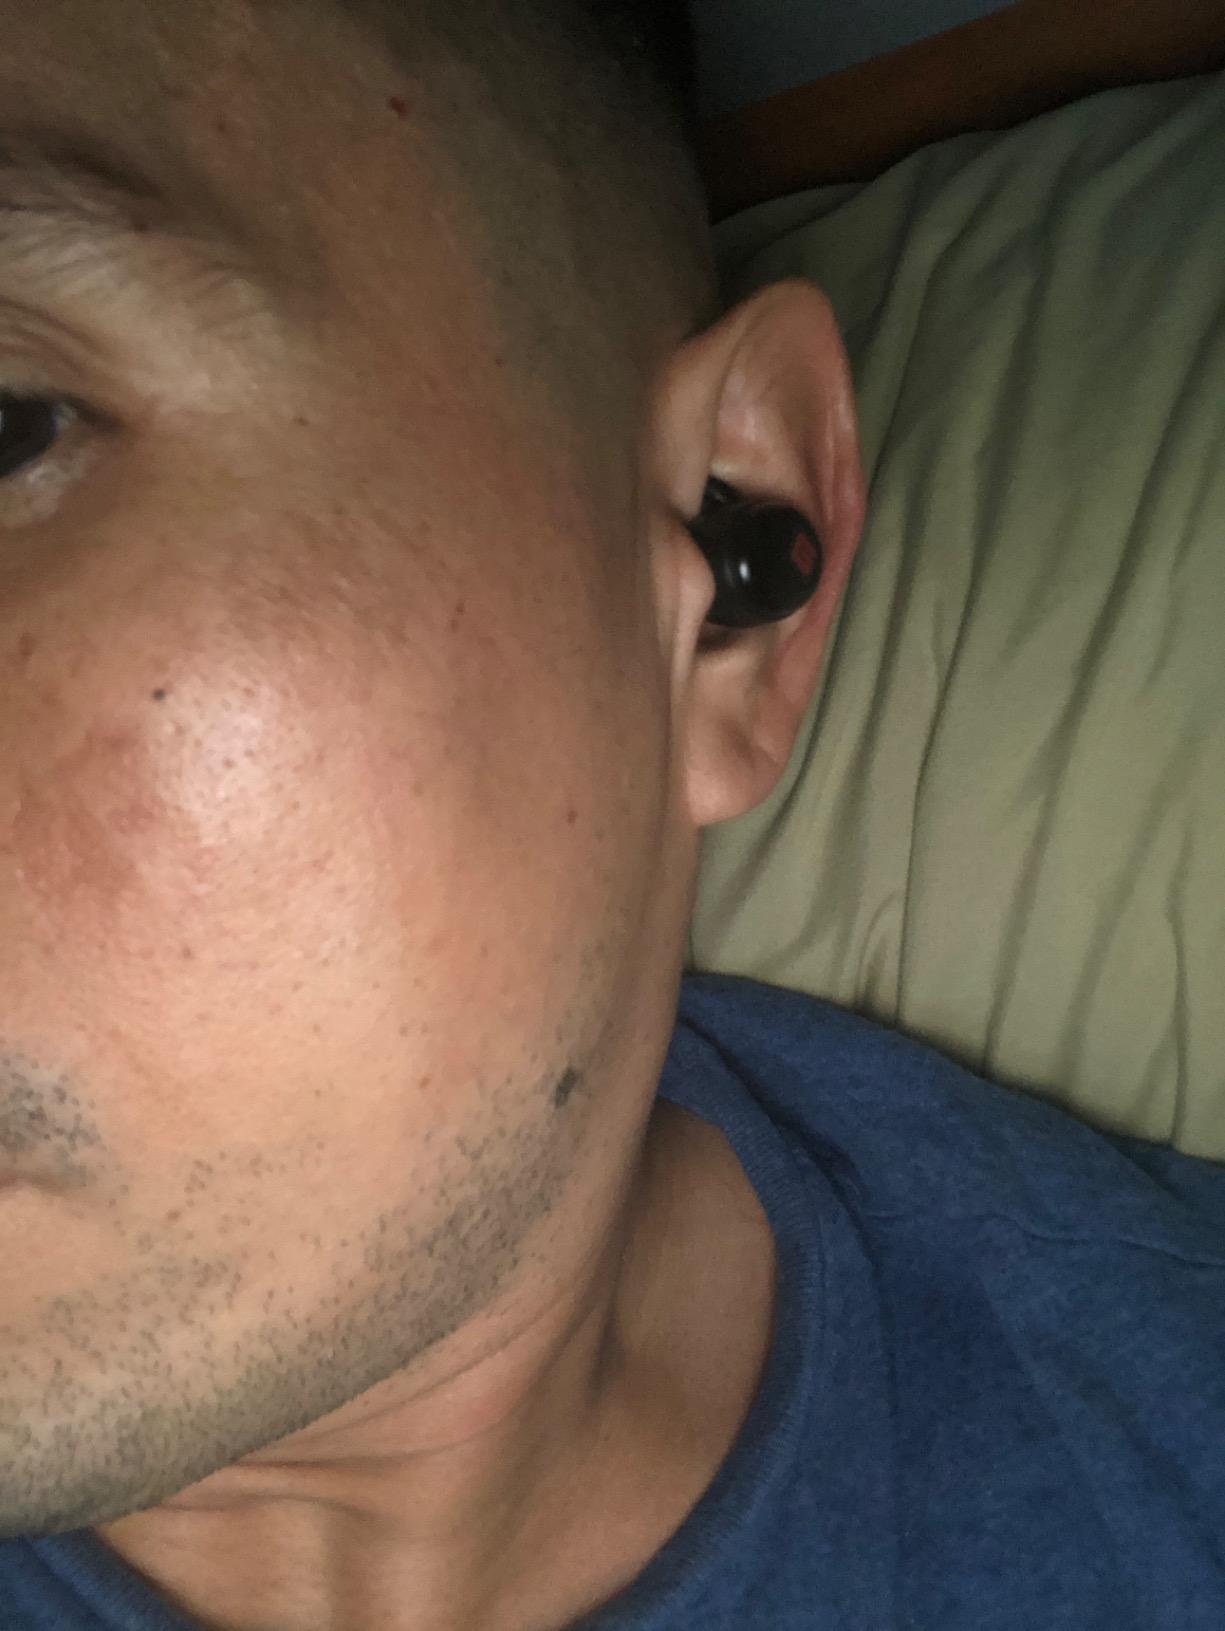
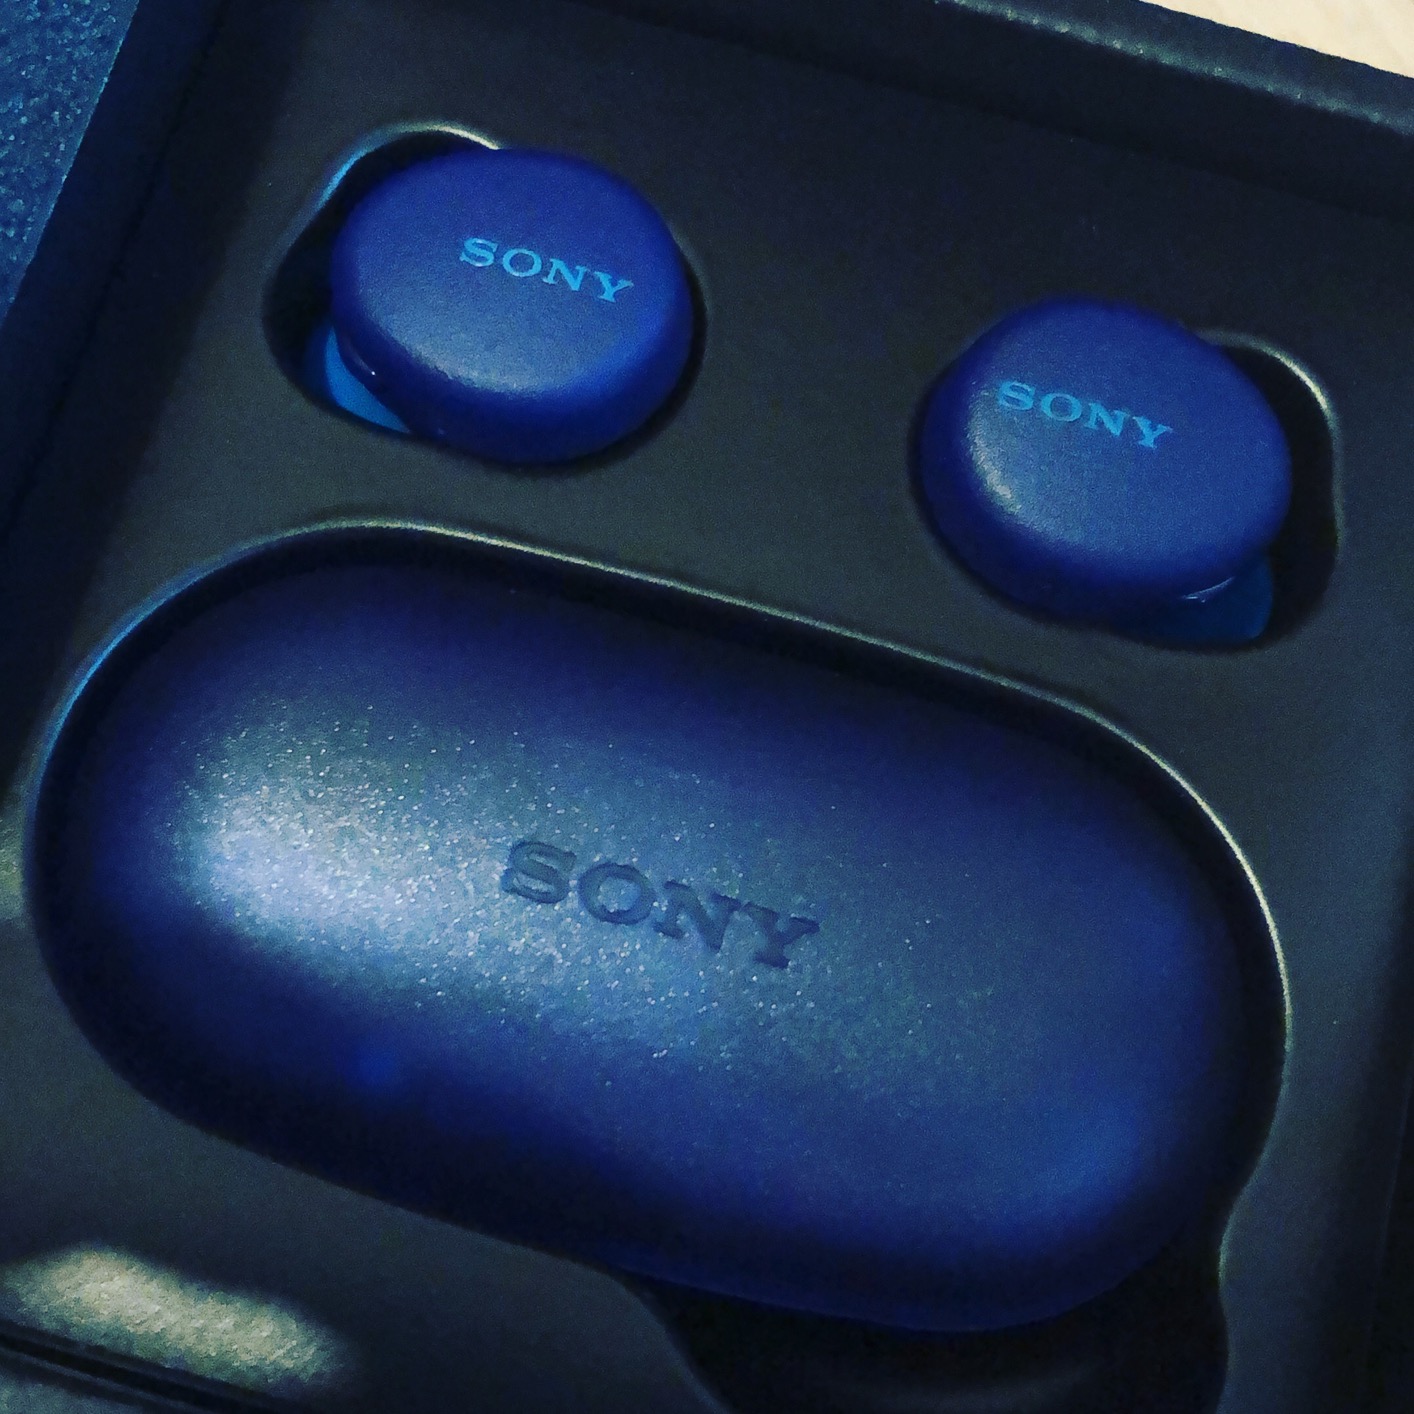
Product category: earbuds
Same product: no